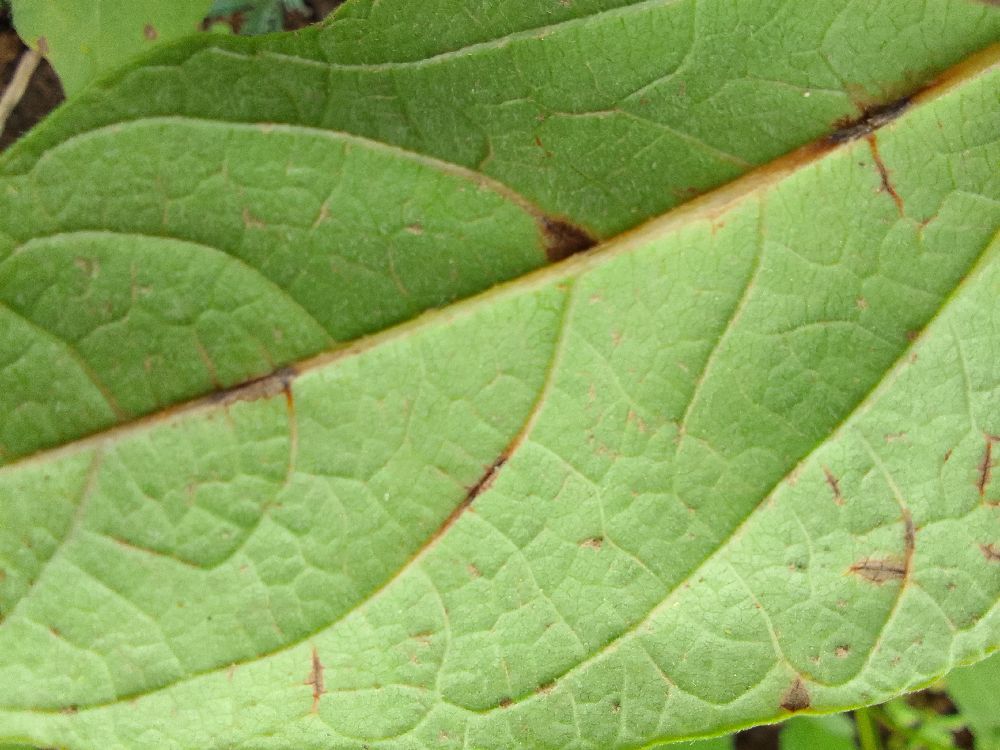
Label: anthracnose